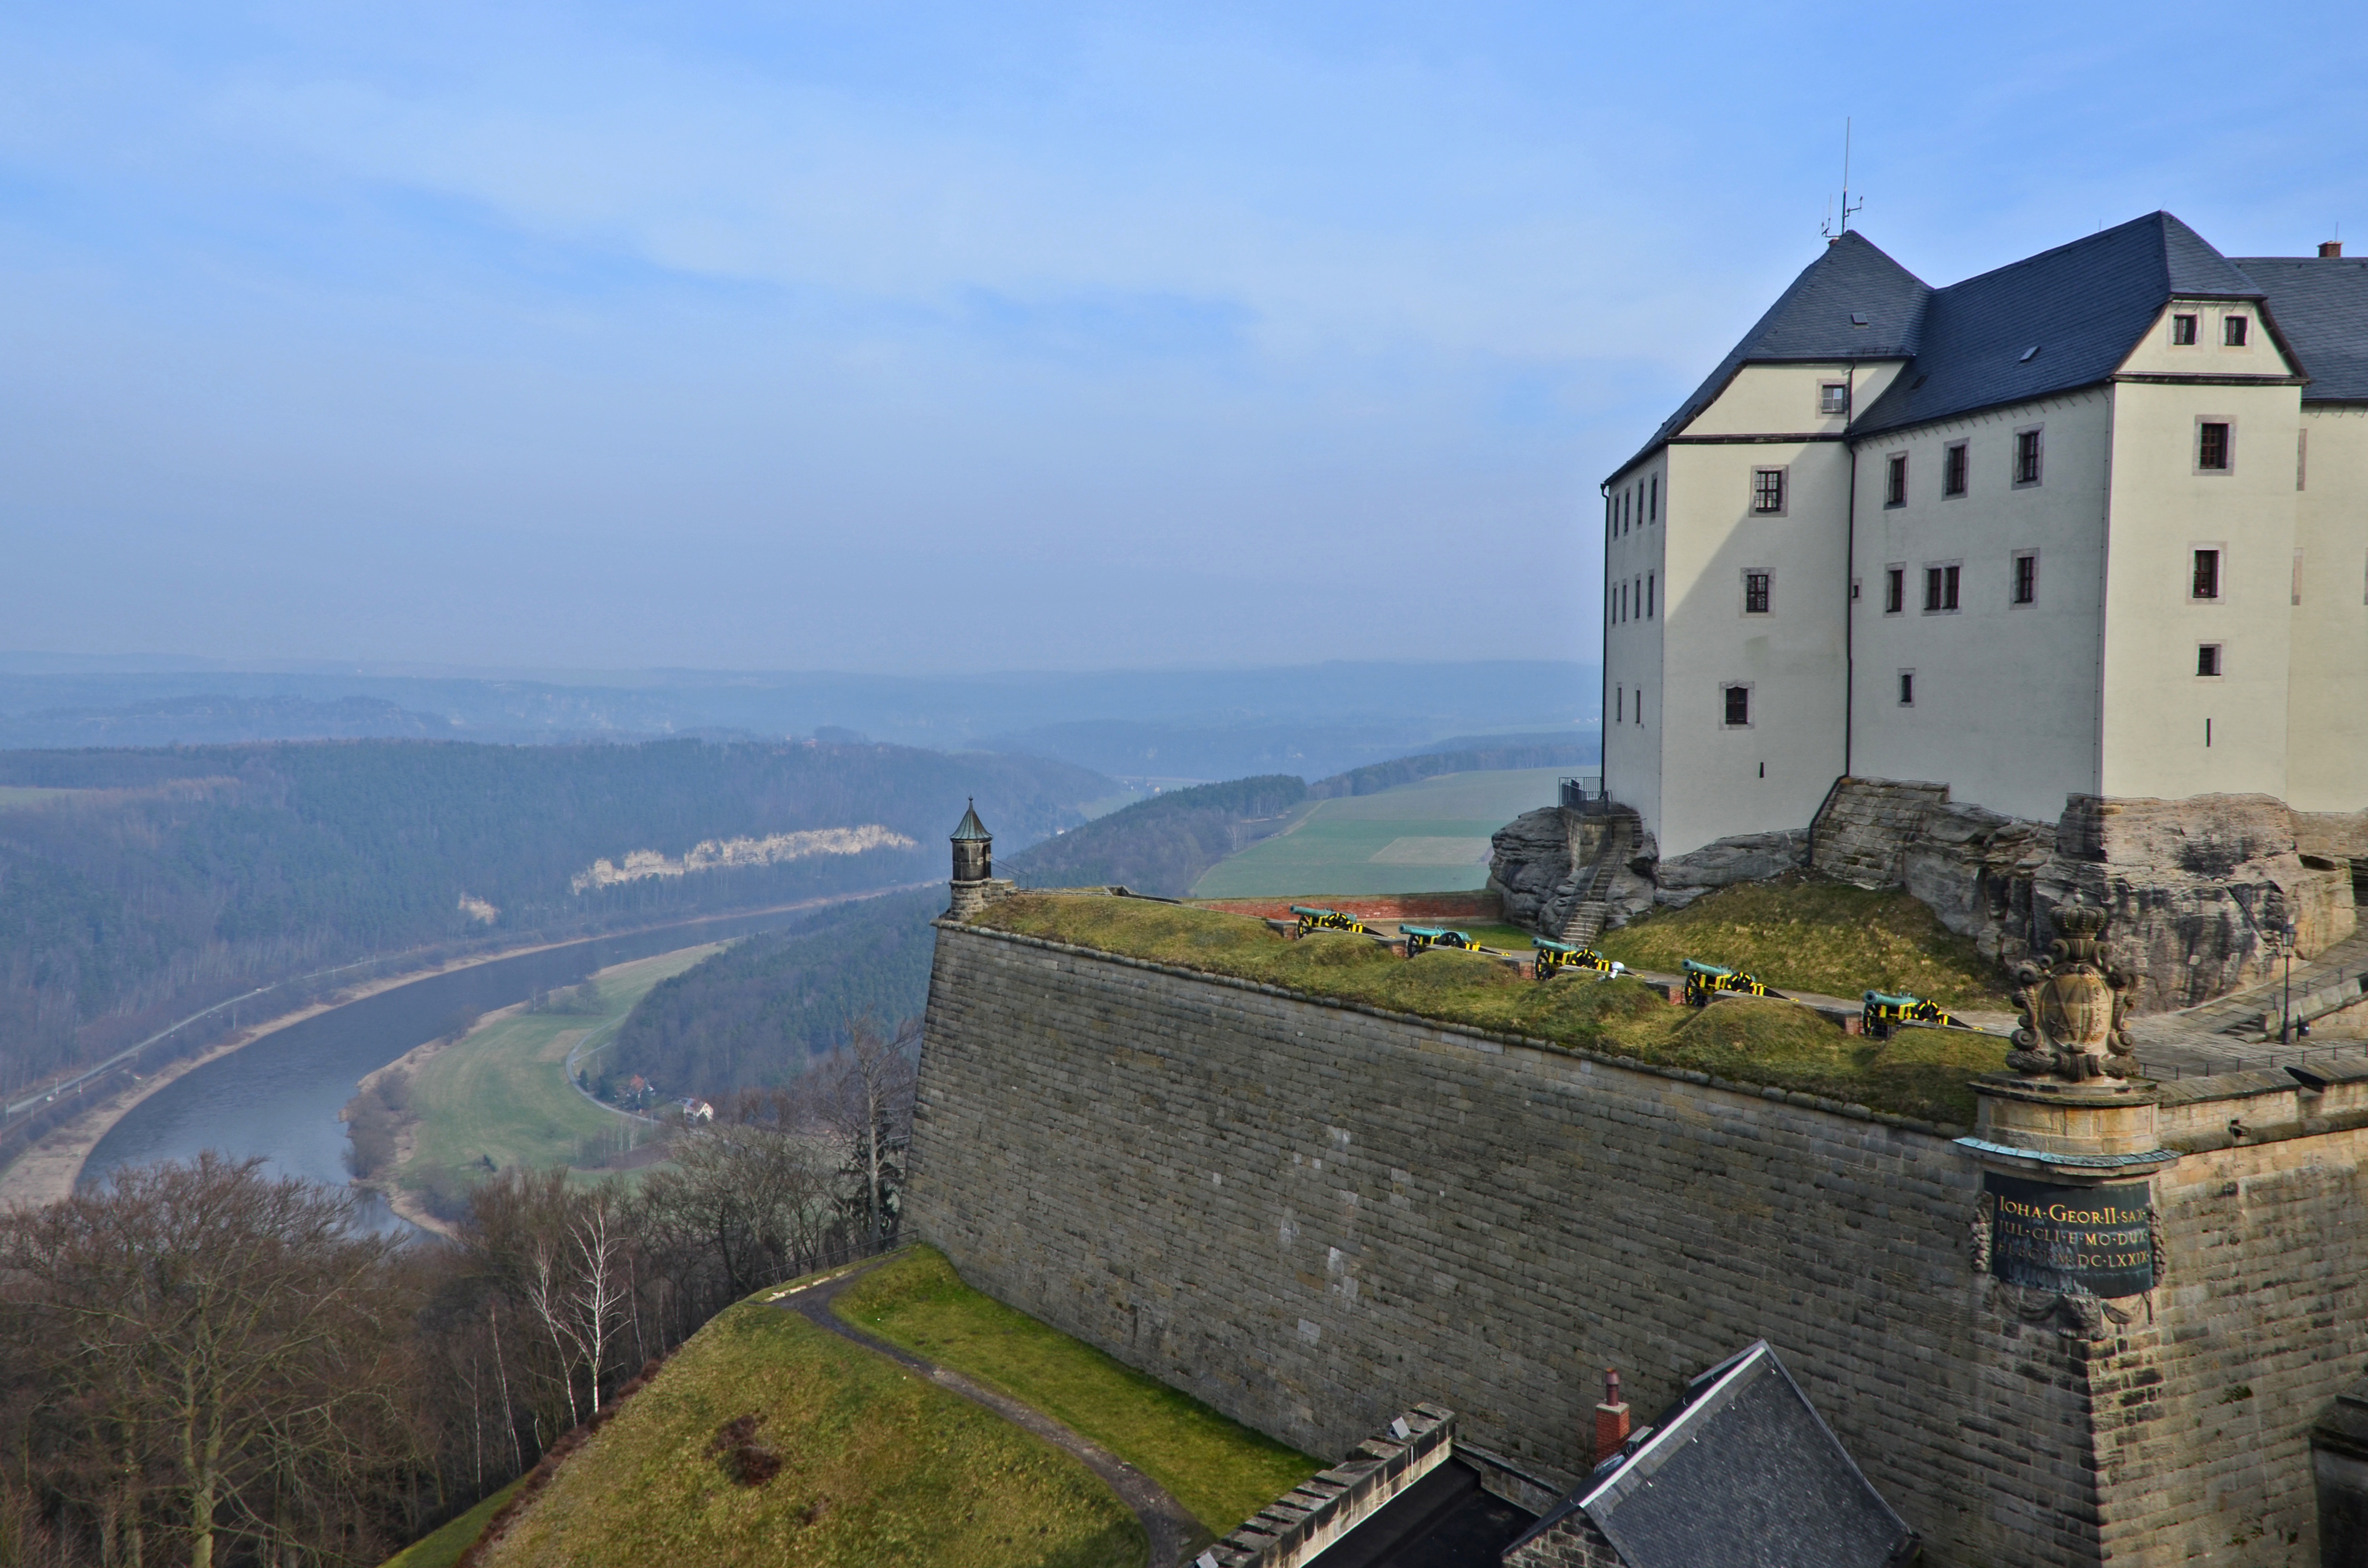
rock, town, building, chateau, wall, river, mountain range, tower, castle, fortification, tourism, waterway, monastery, culture, cannon, historically, middle ages, elbe, saxony, fortress doncaster, pirna, knight's castle